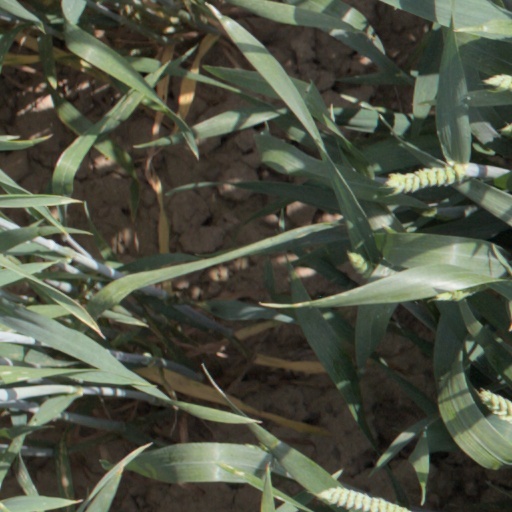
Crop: wheat